Karkaraly National Park

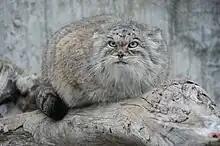
Pallas's cat

The Pallas's cat is the size of a domestic cat, but it is different from an ordinary cat it that it has a dense body with short thick legs and very thick hair. Its eyes are yellow and unlike the domestic cat, its pupils remain round when looking at bright light. This species is very rare. The population continues to decline and they are on the verge of extinction. The exact number of this species is unknown because of its secretive behavior and wide distribution.